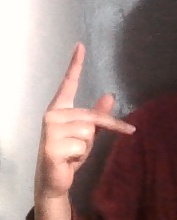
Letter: dha